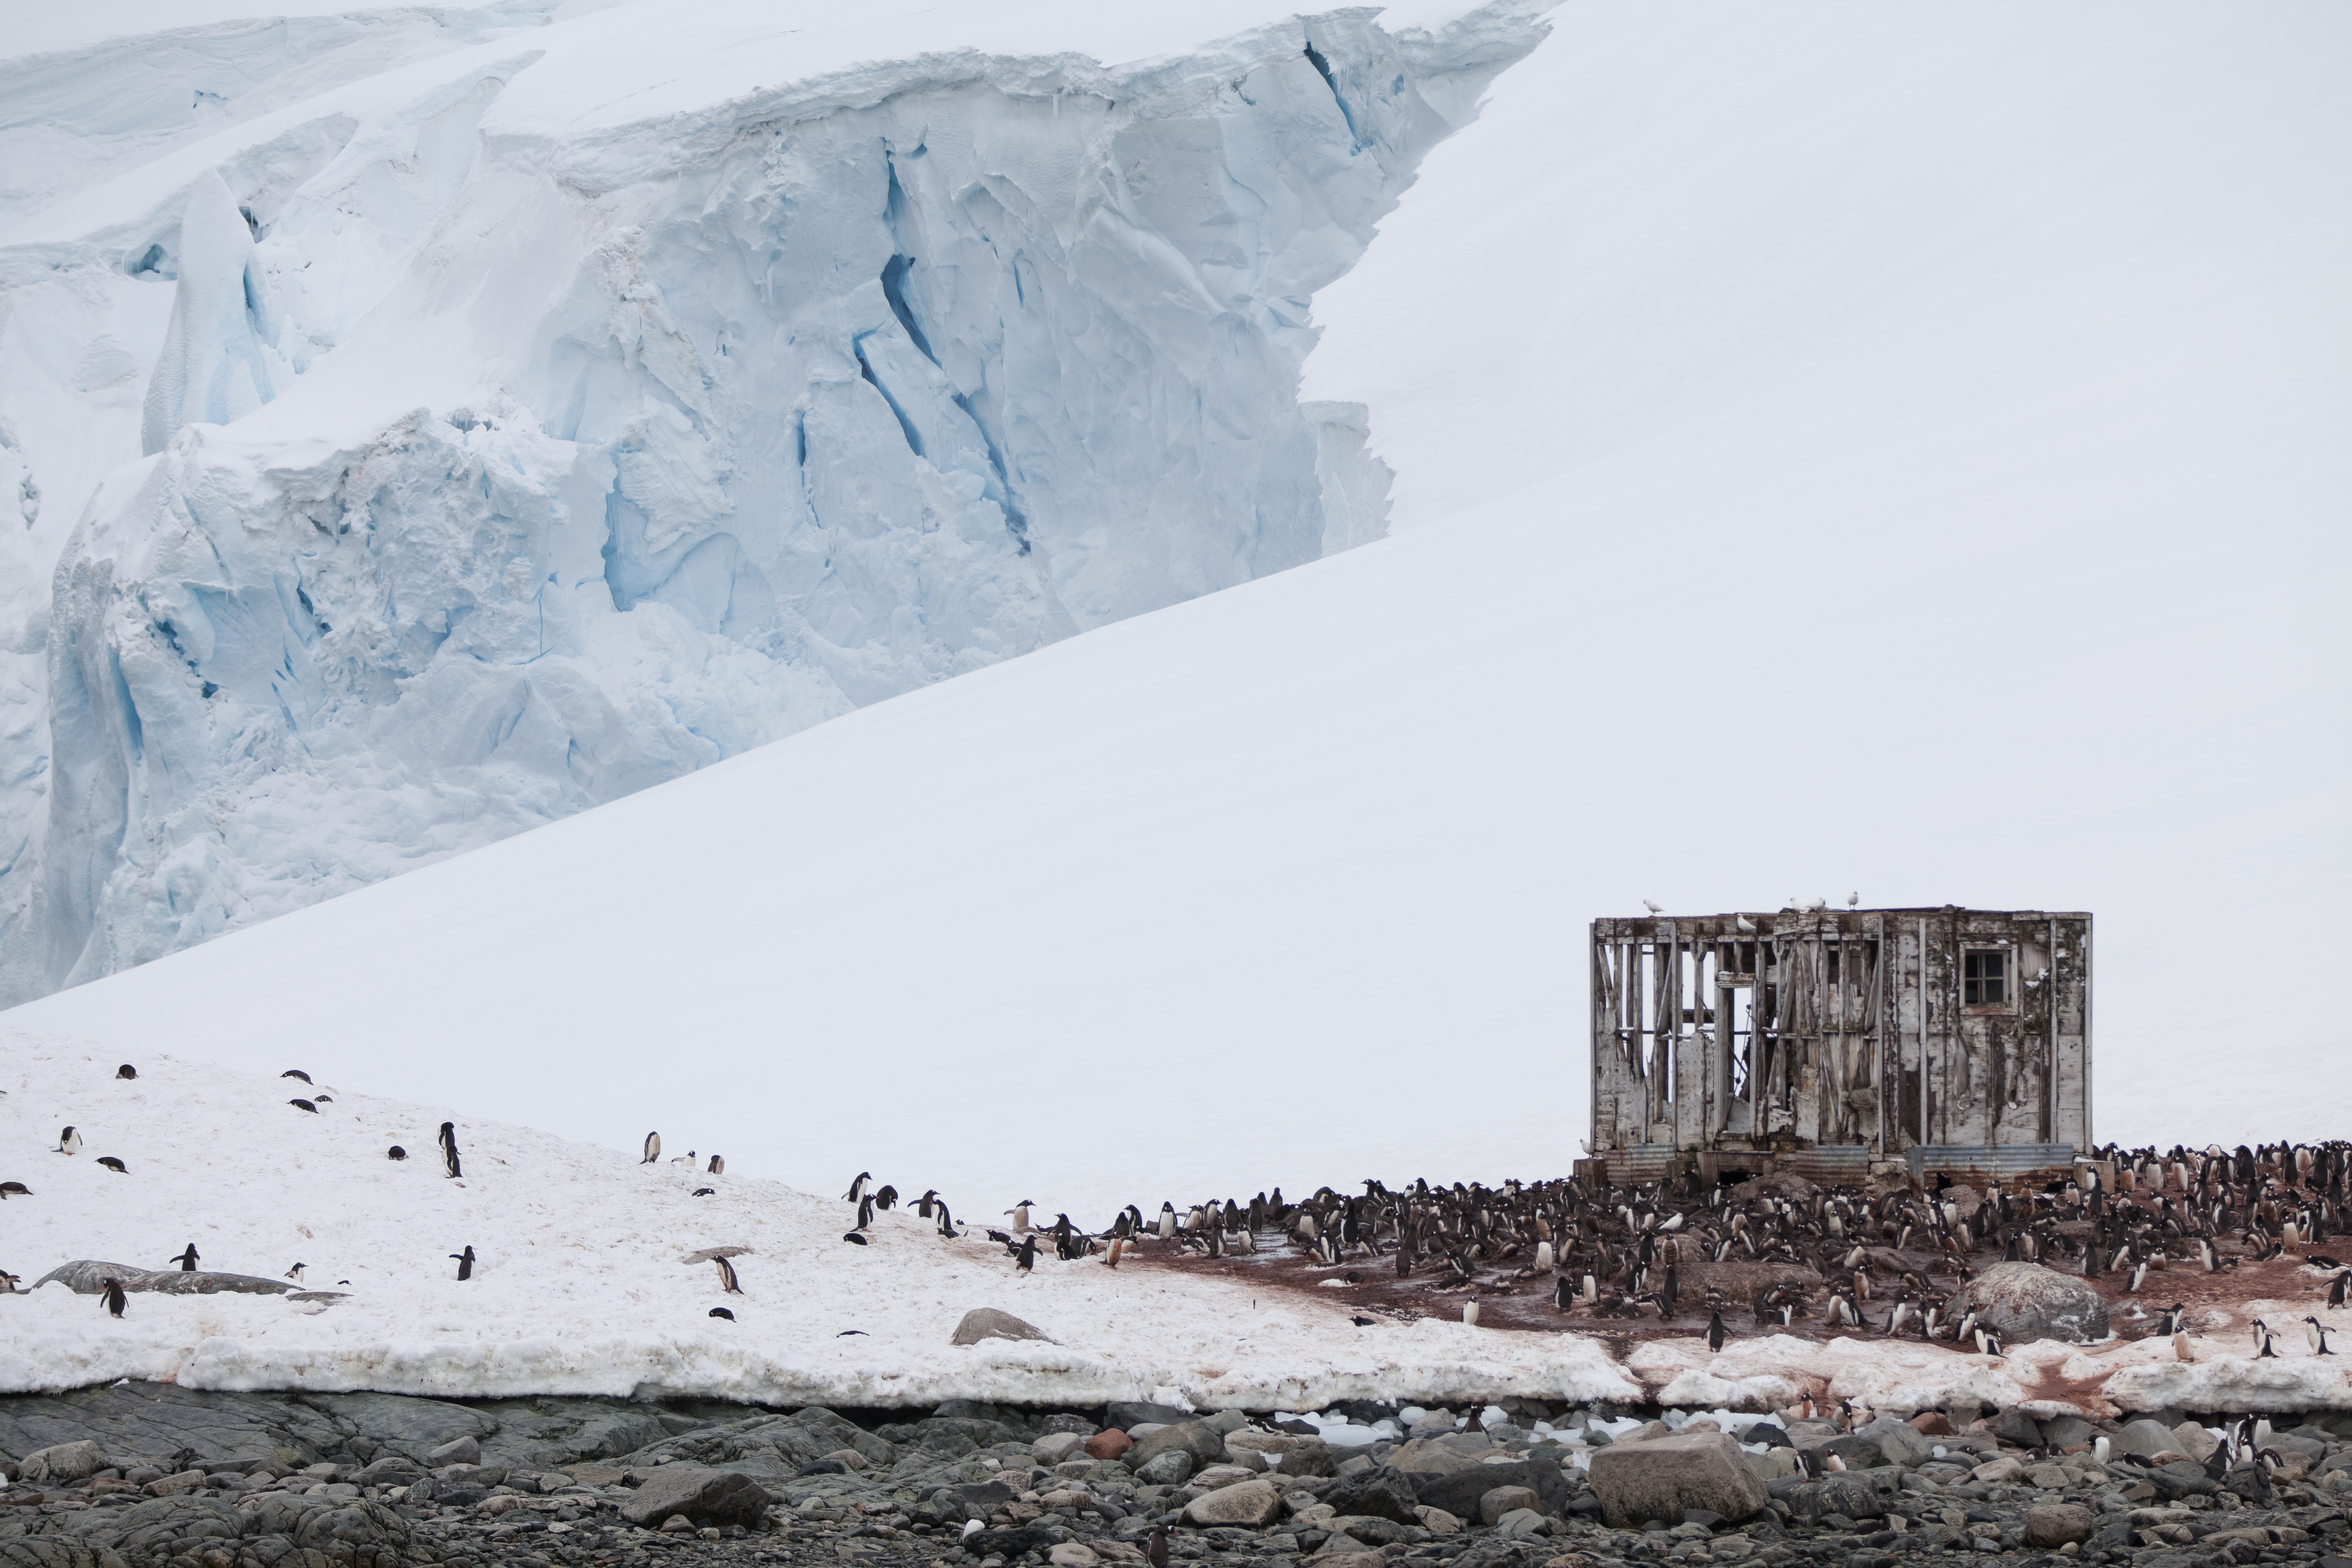
mountain, snow, winter, mountain range, ice, glacier, weather, arctic, season, freezing, glacial landform, geological phenomenon